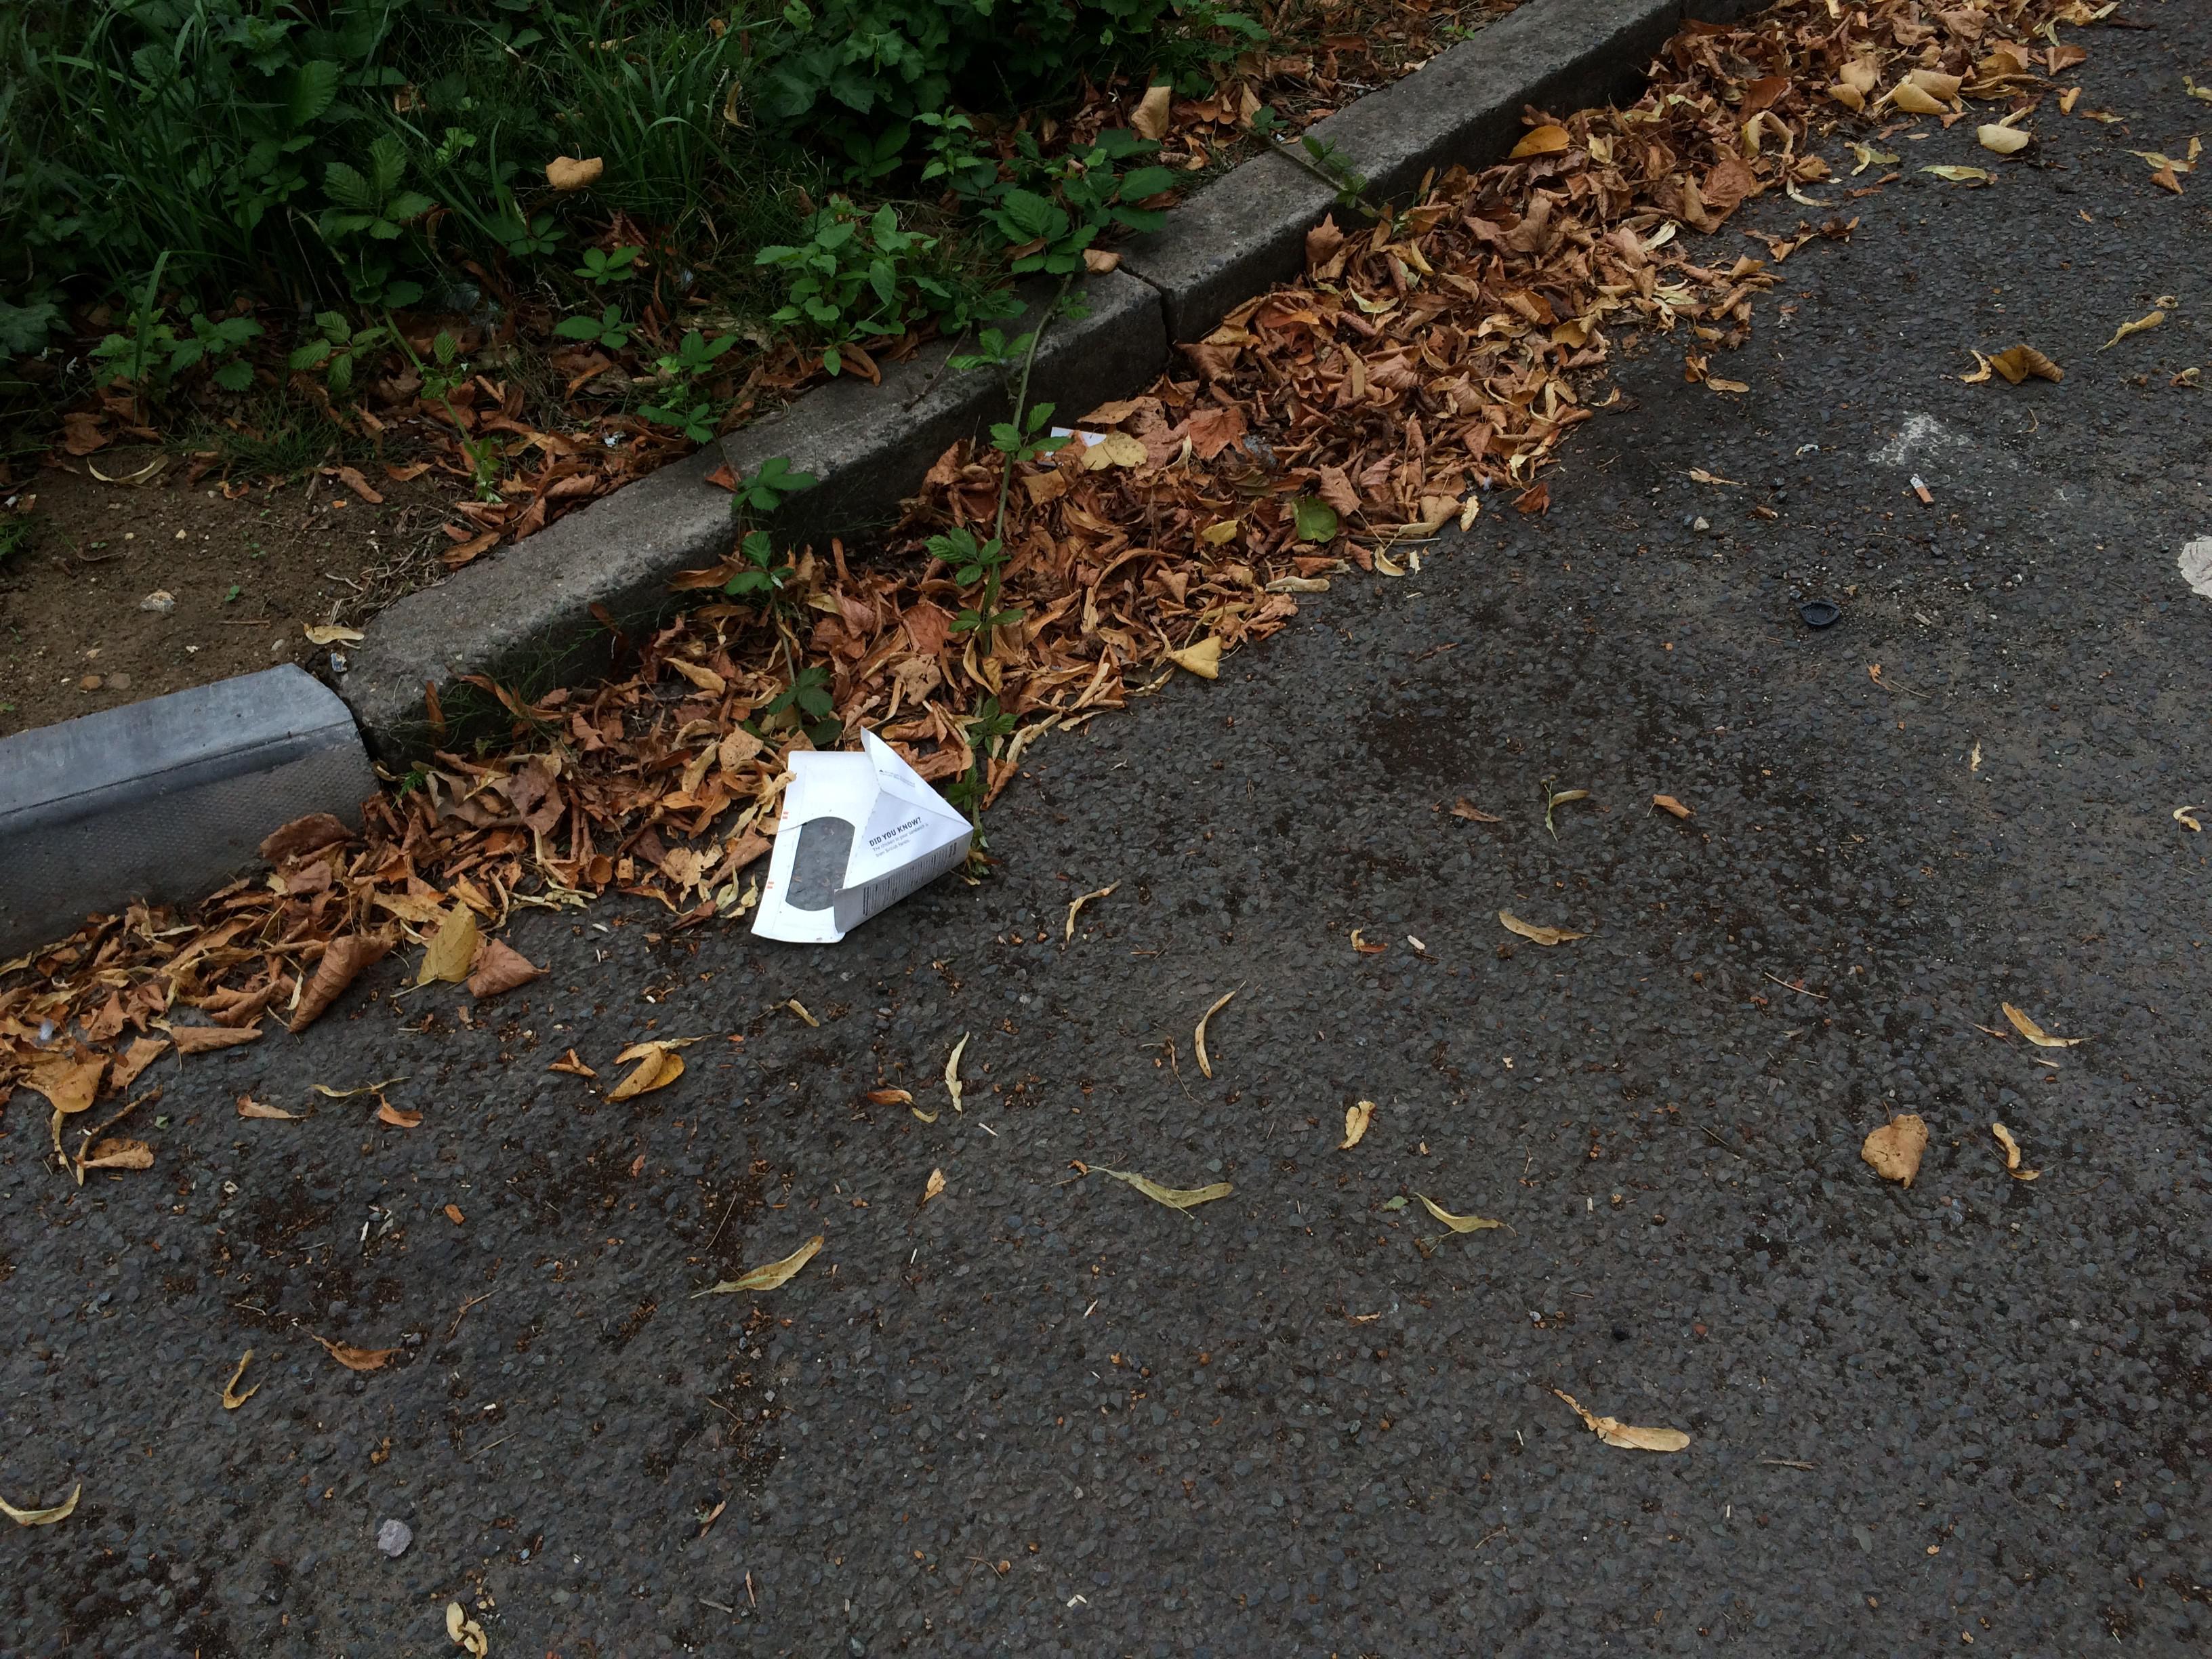
Object: Meal carton (Carton)

Object: Plastic film (Plastic bag & wrapper)